Glacier Basin Campground Ranger Station

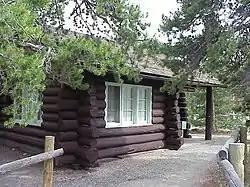
Front of the station

The Glacier Basin Campground Ranger Station in Rocky Mountain National Park was built in 1930 to a design by the National Park Service Branch of Plans and Designs. The National Park Service Rustic log and stone structure was designed to blend with the landscape, and continues to function as a ranger station.